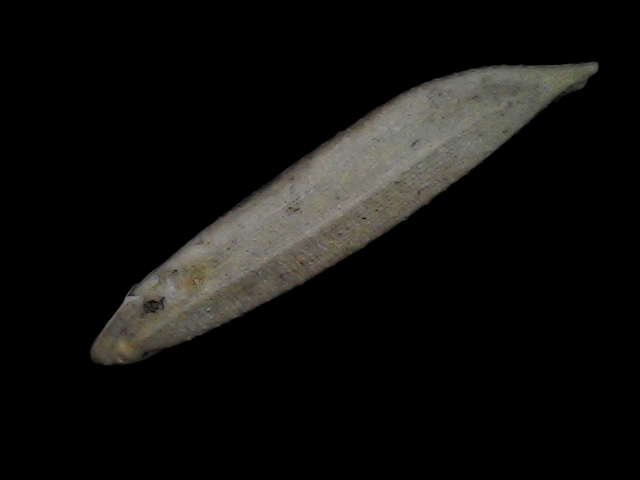
Rice variety: Bd57